Centovalli

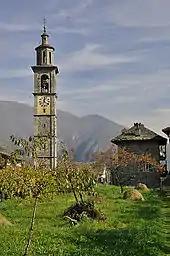
Bell tower of S. Nome di Maria, the tallest in Ticino

In 1897, several pre-Roman graves were discovered, which show the colonization of the area before the 1st Millennium BC.